Chiang Saen

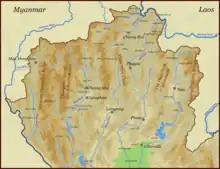
Northern Thailand

Chiang Saen is located in the northernmost tip of Thailand. The provincial capital, Chiang Rai, lies about 60 kilometers to the south-west. In the vast plain of the lower Maenam Kok (Kok River), Chiang Saen lies on the west bank of the Mekong River, the opposite bank is in Laos. About five kilometers further south of today's city, the Maenam Kok flows into the Mekong.